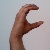
The image shows a hand gesture representing the letter 'C' in Indian Sign Language.